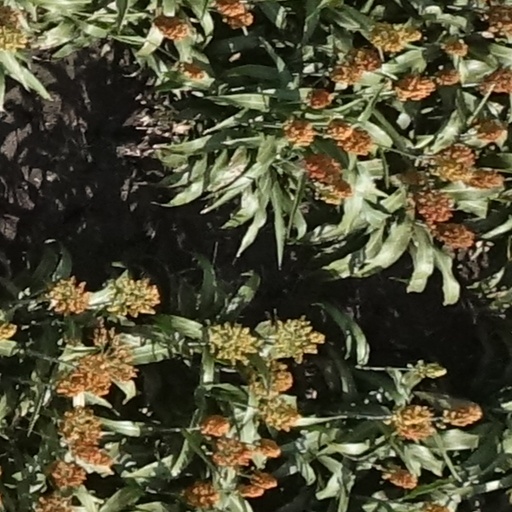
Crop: sorghum